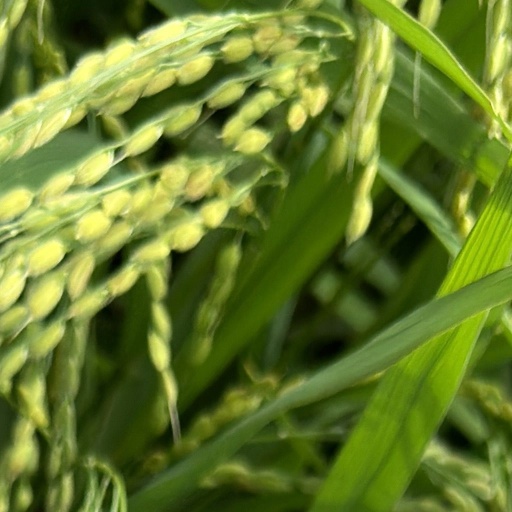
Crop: rice